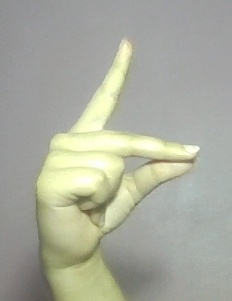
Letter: ta